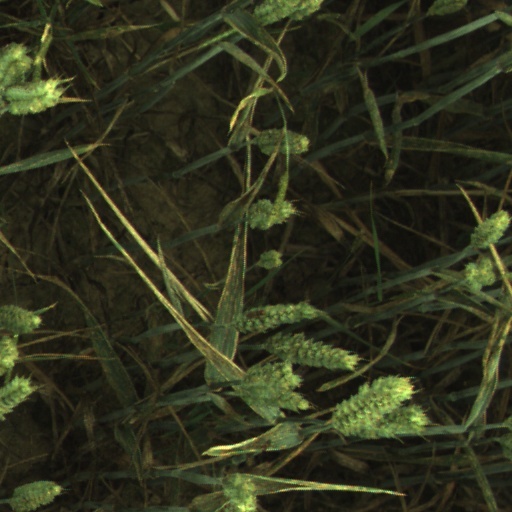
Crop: wheat